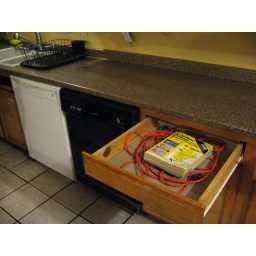
Extention cord stored in a 1442 kitchen drawer